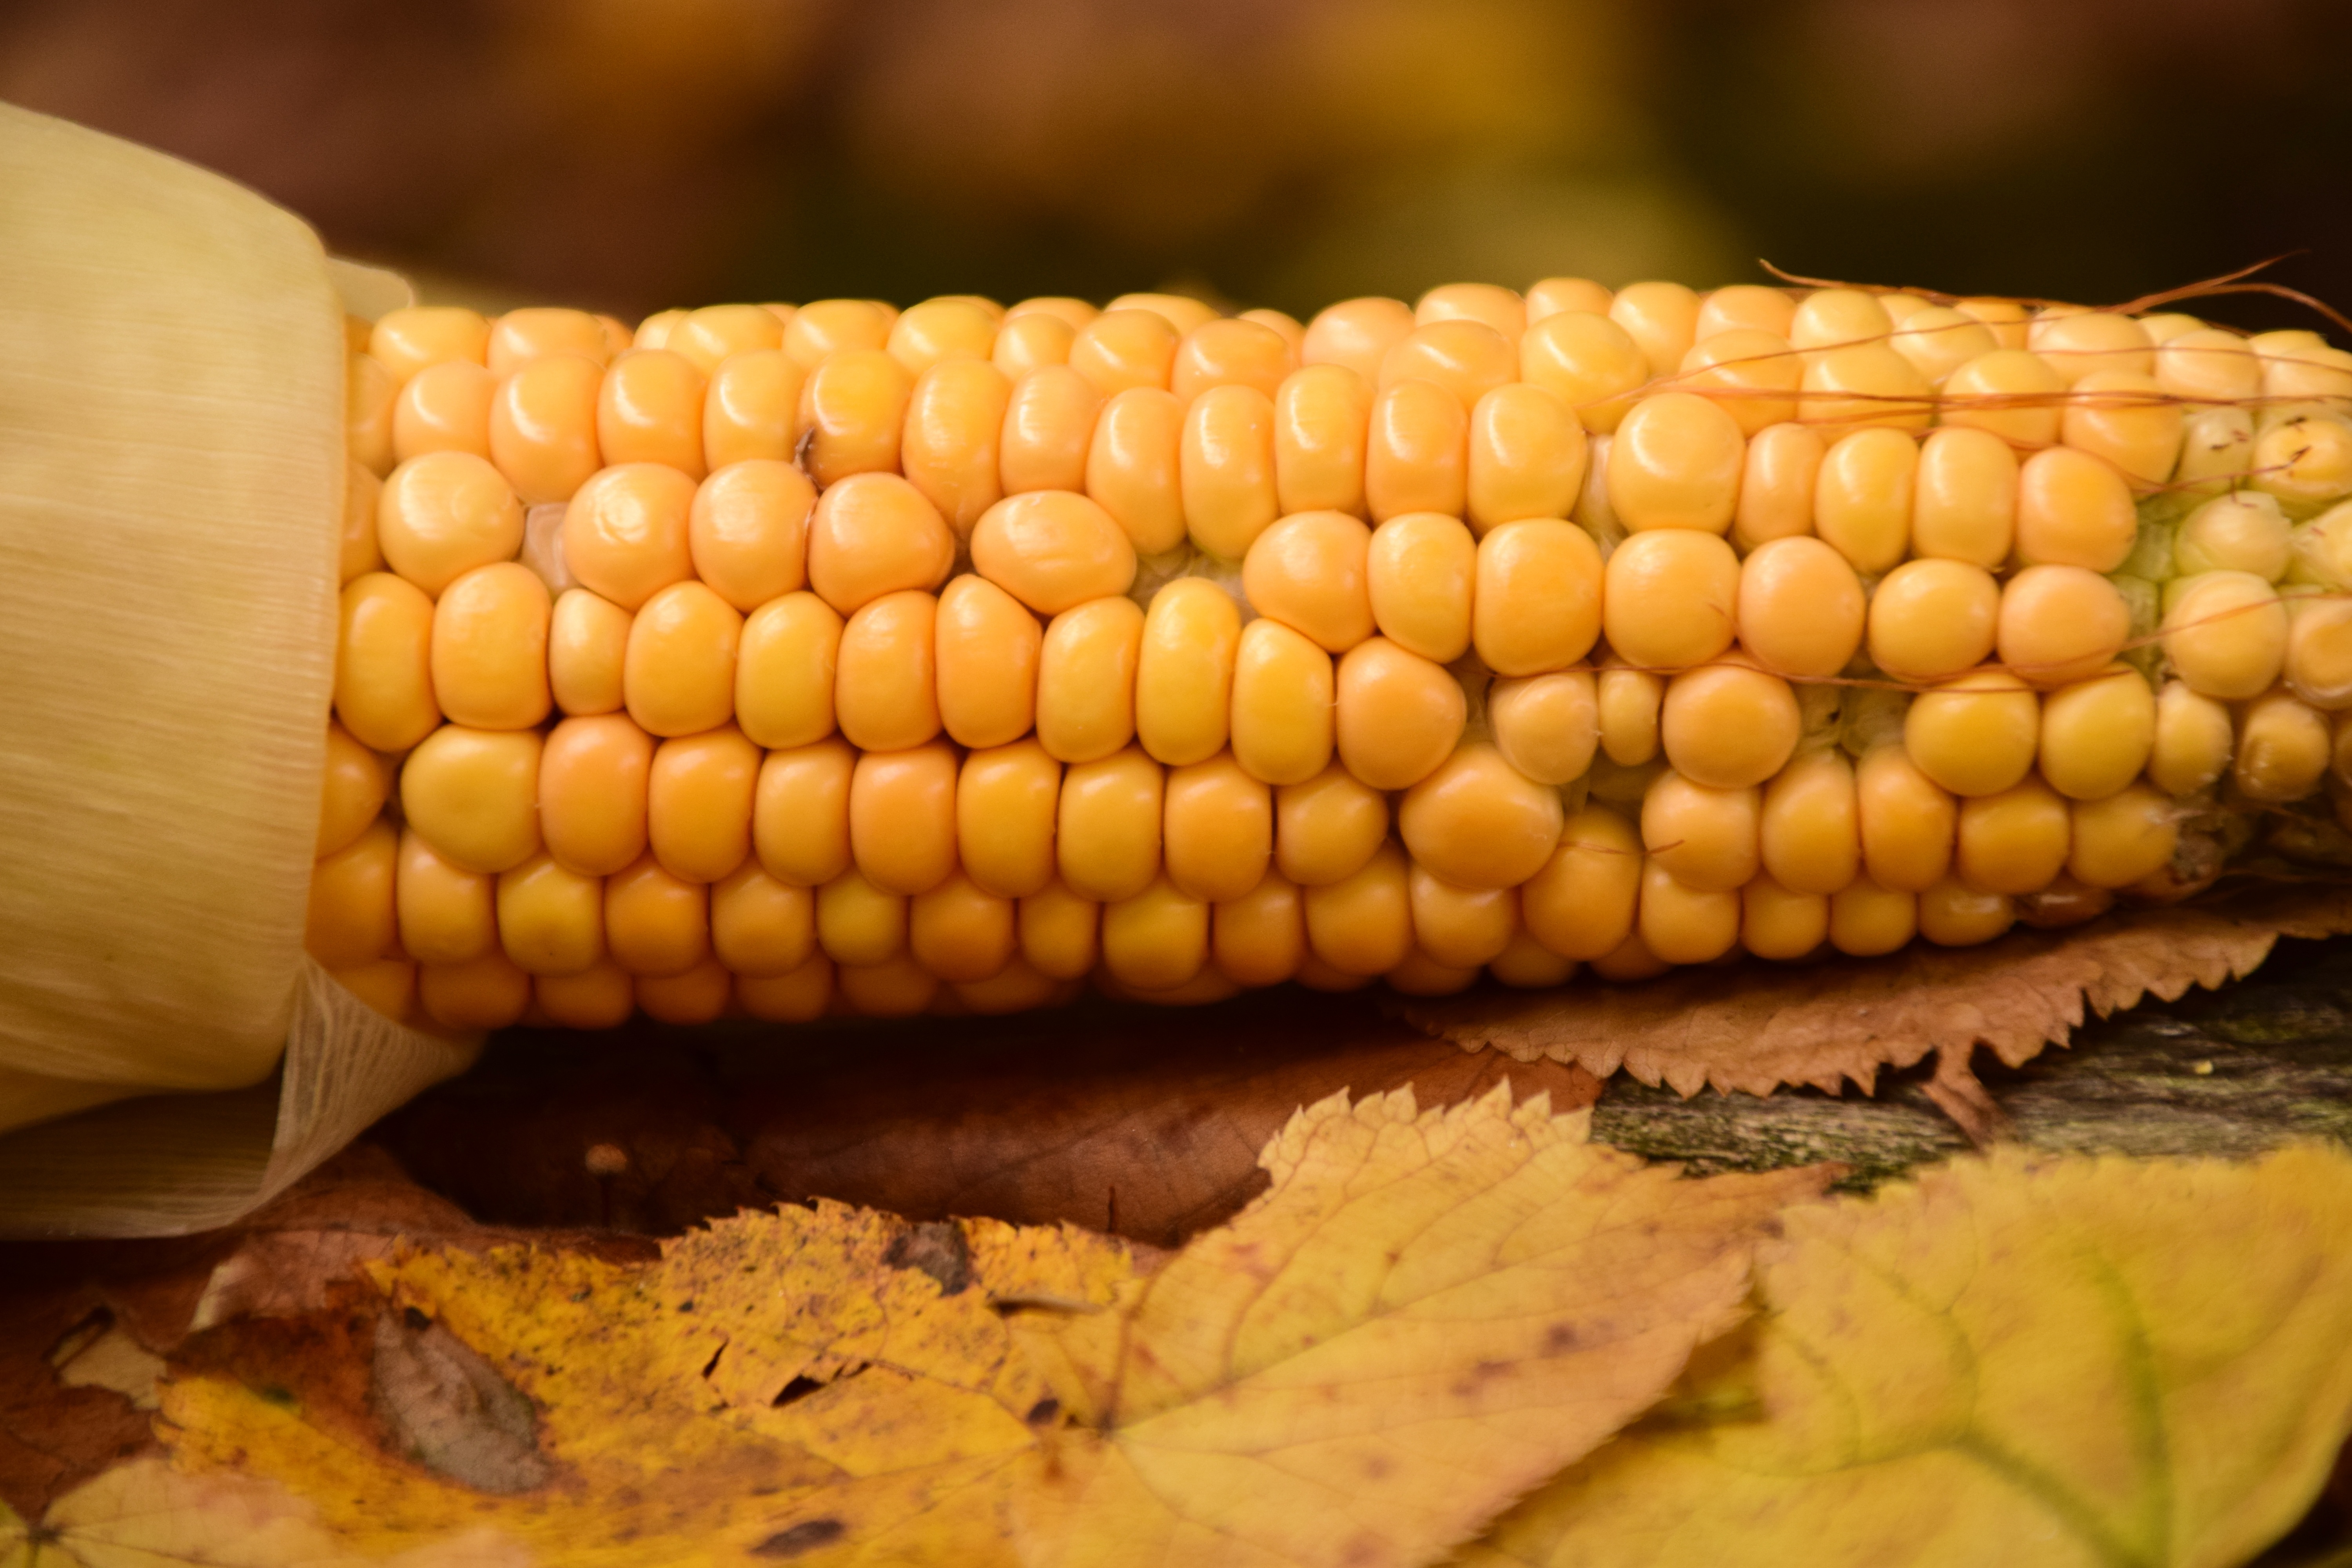
nature, plant, fruit, dish, food, harvest, produce, crop, autumn, corn, yellow, agriculture, close, cuisine, leaves, beautiful, sweet corn, frisch, maize, corn on the cob, corn kernels, fresh corn, grass family